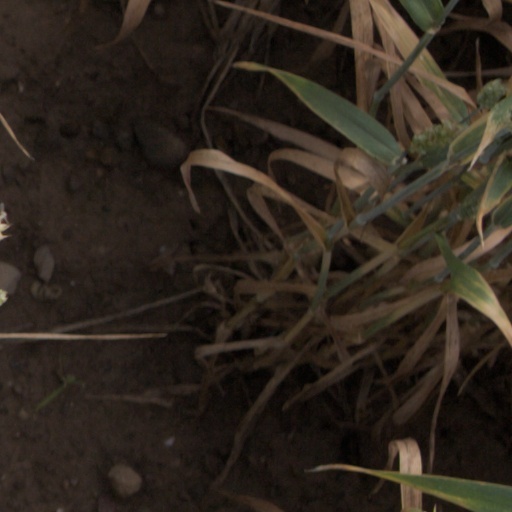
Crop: wheat